Shandong University

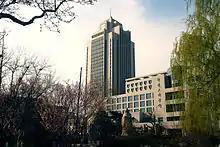
Integrated Research Building, completed in 2010, seen from the southeast in March 2013.

At the top level, Shandong University is governed by a president and a cabinet of vice presidents, each with a specific portfolio of responsibilities (e.g., research, international exchange). Central administrative departments (e.g., for finance, human resources, research, or international affairs) are led by a director. Below the central administration, the university is organized by subject area into 31 faculties that are referred to as "Schools" as well as a graduate school. Each school is headed by a dean and may be divided further into departments headed by a chairperson. Academic programs are offered in 11 main disciplines: philosophy, economics, law, literature, history, natural sciences, engineering, management, medicine, education, and military science. There are 104 undergraduate degree programs, 209 master's degree programs, and 127 doctoral degree programs. In addition, there are seven professional master's degree programs in law, business management, engineering, clinical medicine, public health, dentistry, and public administration.